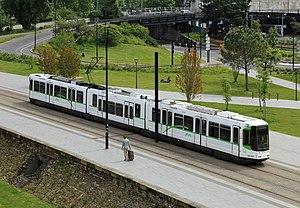
Nantes (département de la Loire-Atlantique, France)